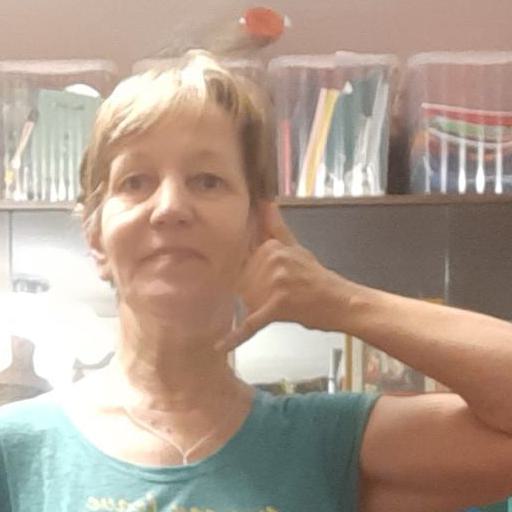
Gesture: call